Ludwigshafen (Rhein) Hauptbahnhof

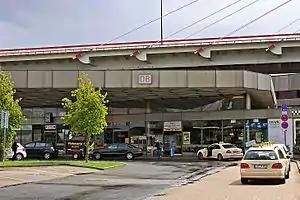
Station entrance hall

Ludwigshafen (Rhein) Hauptbahnhof is a railway station at Ludwigshafen am Rhein in the German state of Rhineland-Palatinate. A combination of a wedge-shaped station and a two-level interchange, the station is at the junction on the lines from Mainz and Neustadt an der Weinstrasse to Mannheim. It is classified by Deutsche Bahn as a category 2 station. The Ludwigshafen station was built in 1847 as a terminal station in the centre of modern Ludwigshafen. The current station was built in 1969 to the west of the city centre, but has not proved to be a success due to its poor location